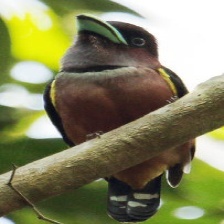
Species: BANDED BROADBILL
Scientific name: EURYLAIMUS JAVANICUS